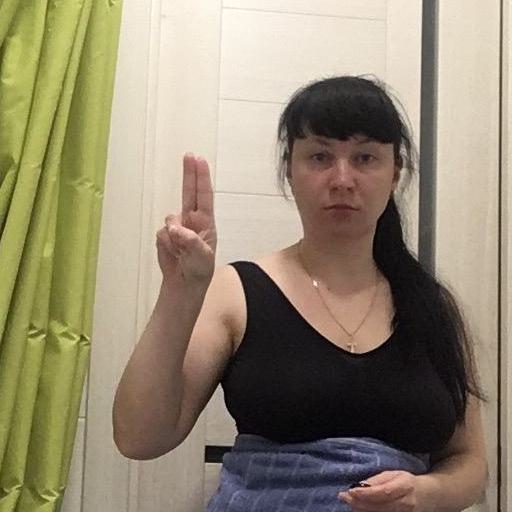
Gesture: two_up